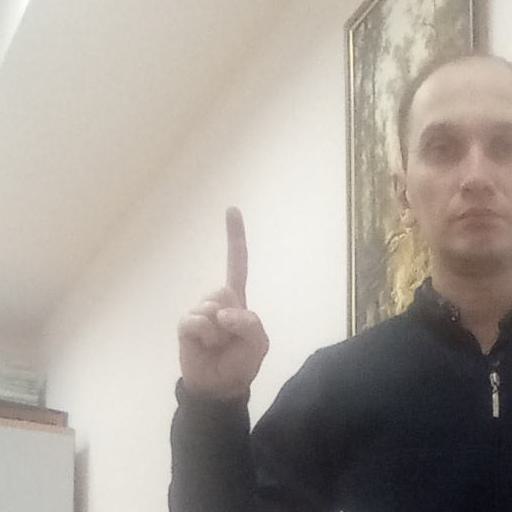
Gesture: one